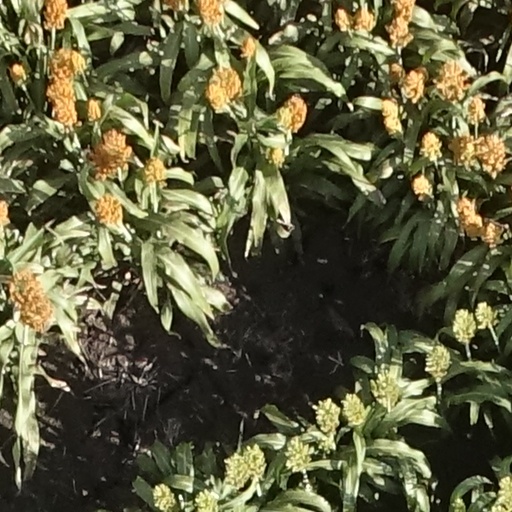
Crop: sorghum